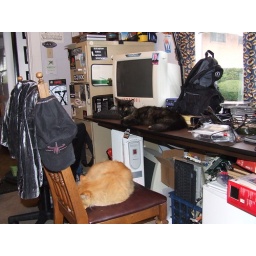
Bob and Luna sleeping in the computer room with me.